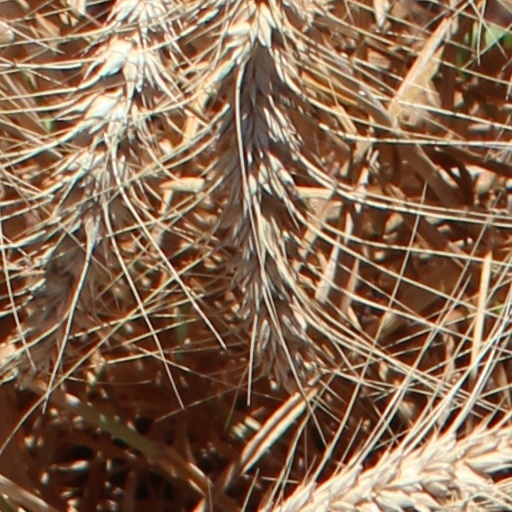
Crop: wheat